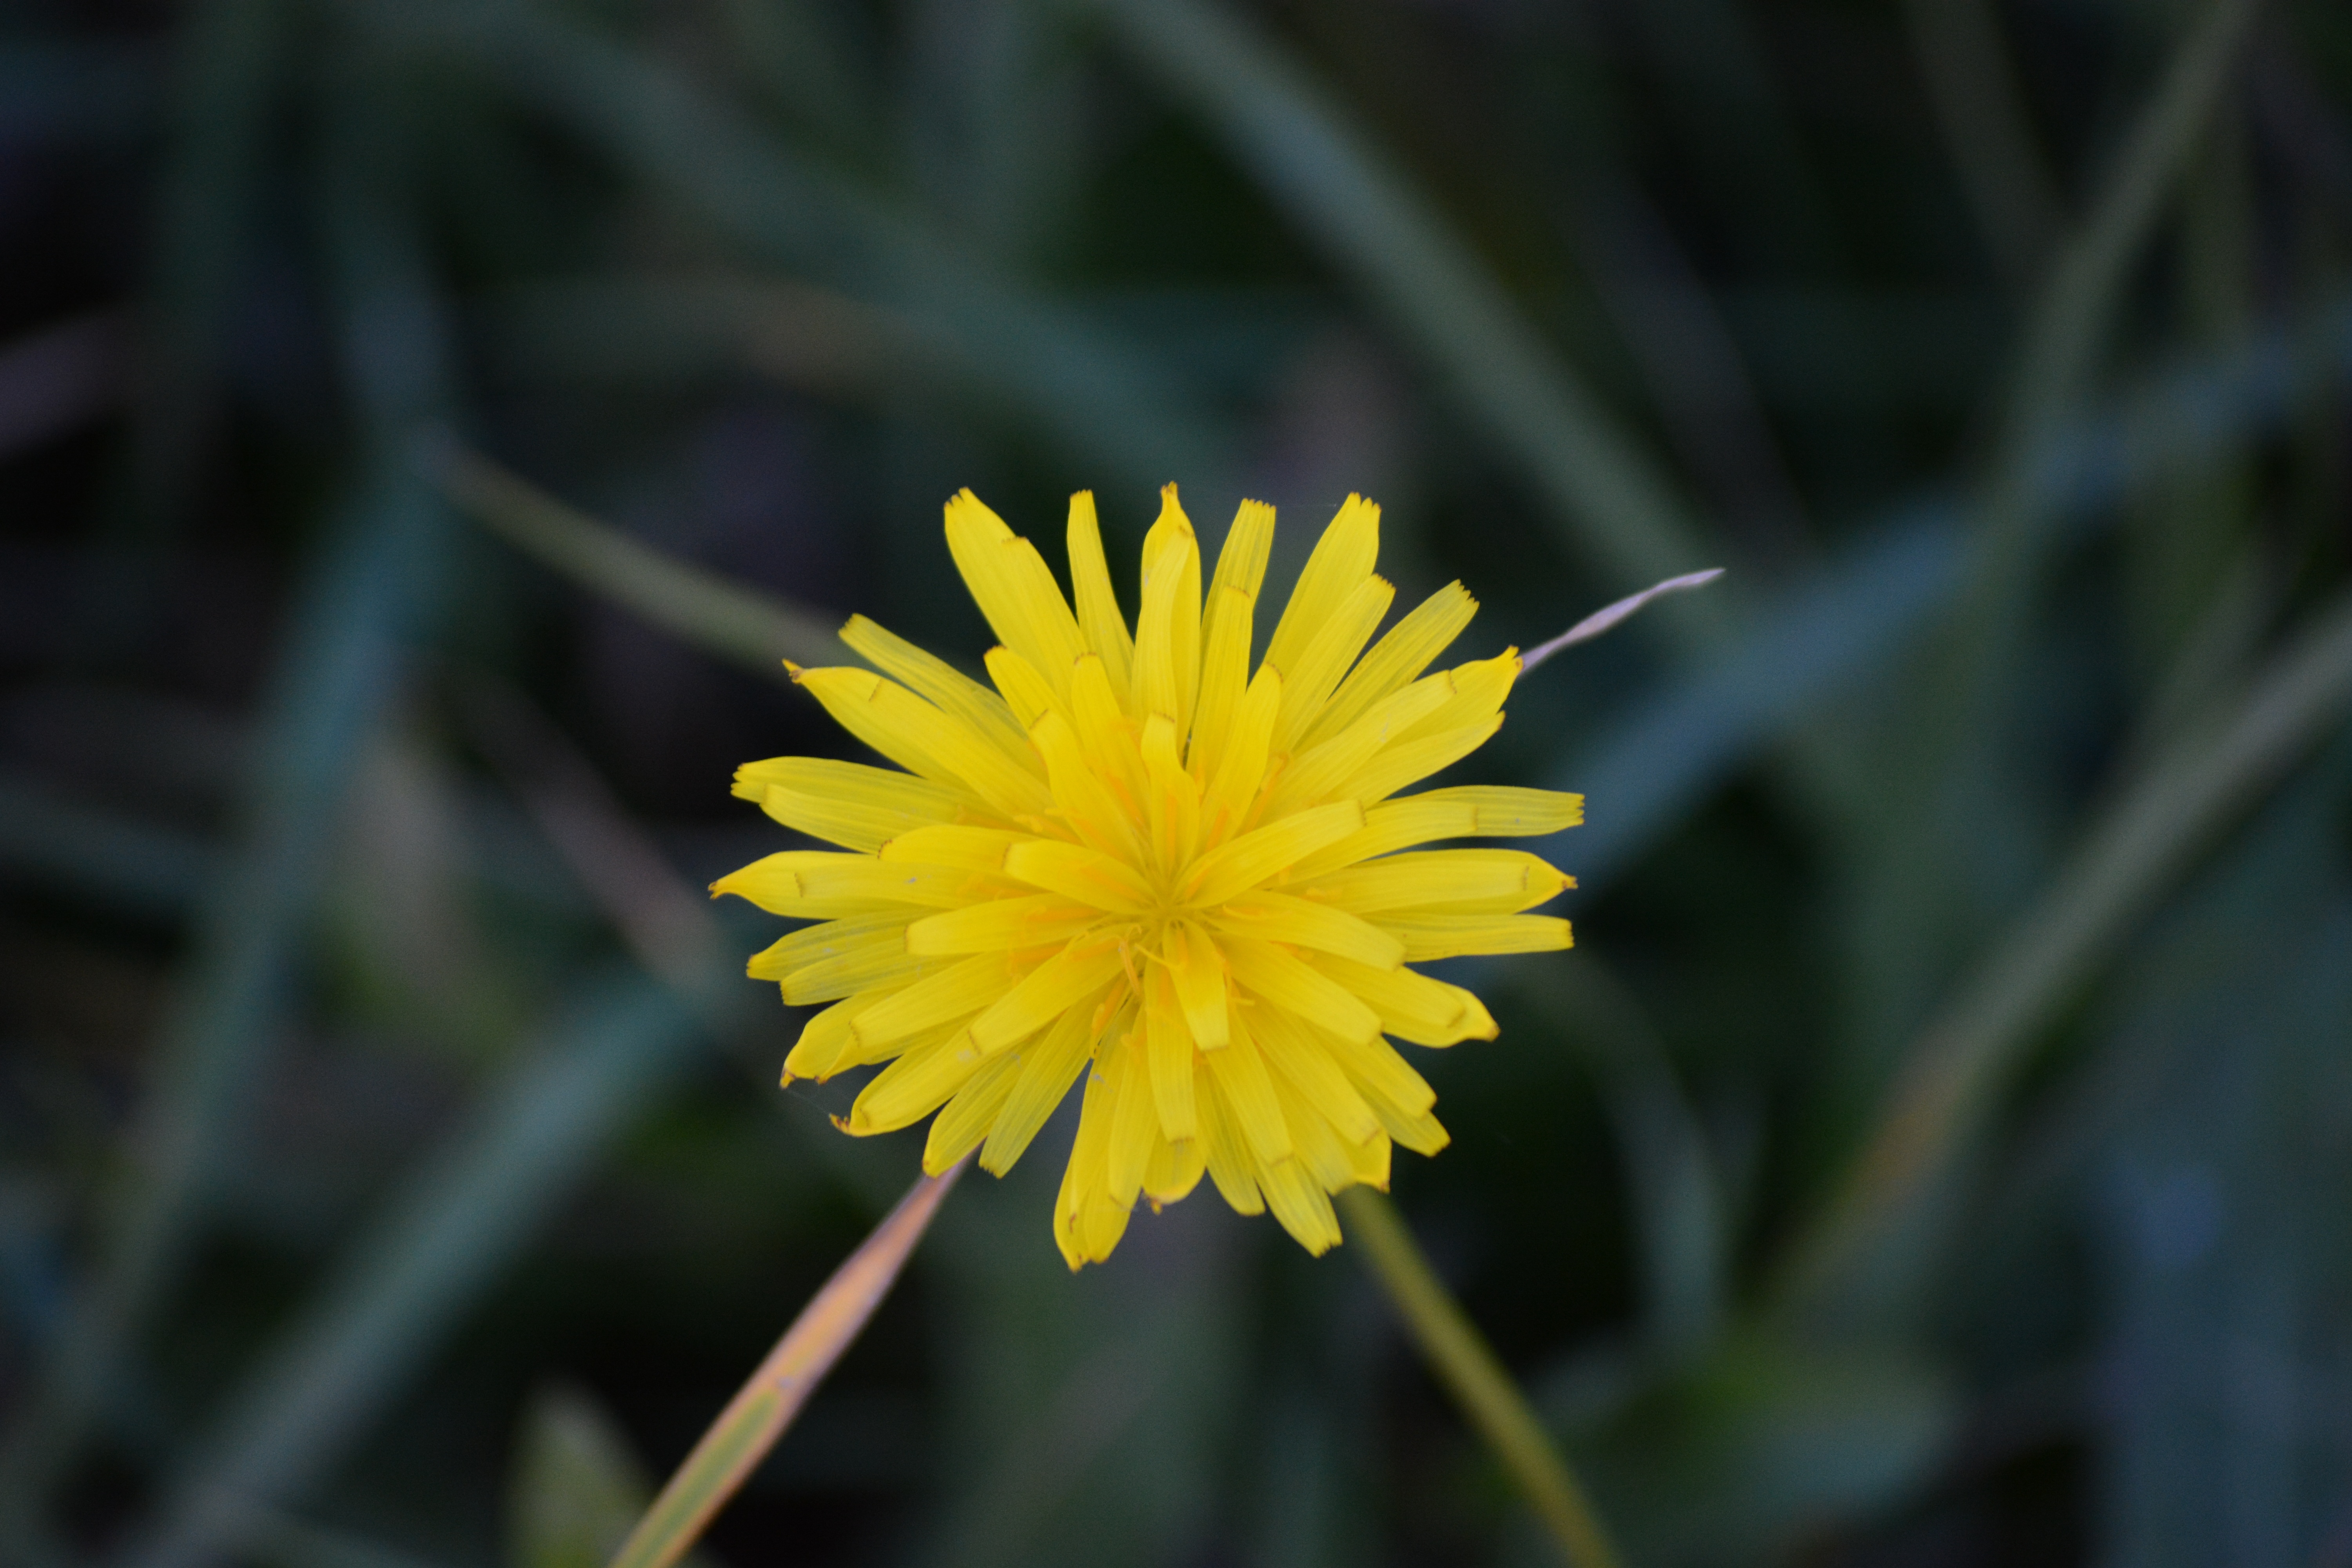
nature, blossom, plant, dandelion, flower, petal, bloom, herb, autumn, botany, yellow, flora, wild flower, wildflower, macro photography, flowering plant, daisy family, plant stem, land plant